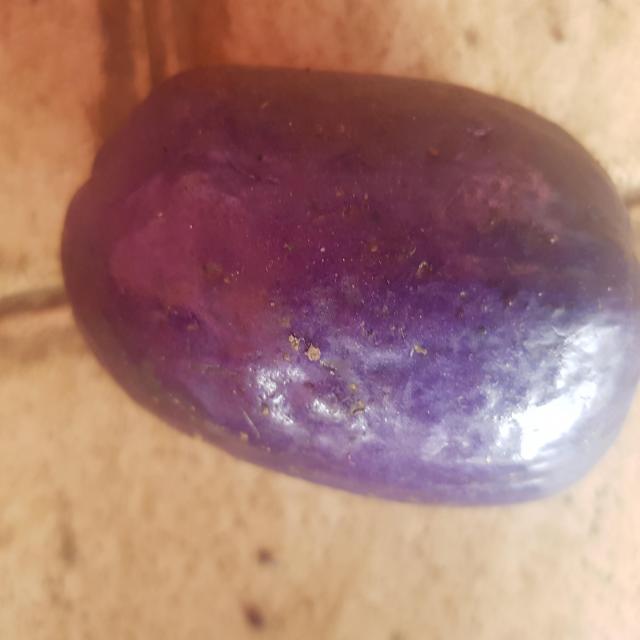
Plum grade: unaffected